Lakshmi Narasimha

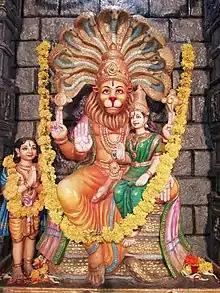
Lakshmi Narasimha with Prahlada

Lakshmi Narasimha is an iconographical depiction of Narasimha, the fourth avatar of Vishnu, with his consort Lakshmi, the goddess of prosperity. It is one of the five iconographical forms of Narasimha, among Jvala Narasimha, Gandaberunda Narasimha, Ugra Narasimha, and Yoga Narasimha.